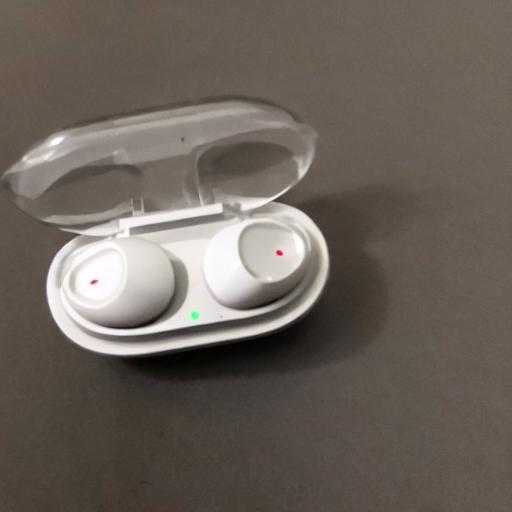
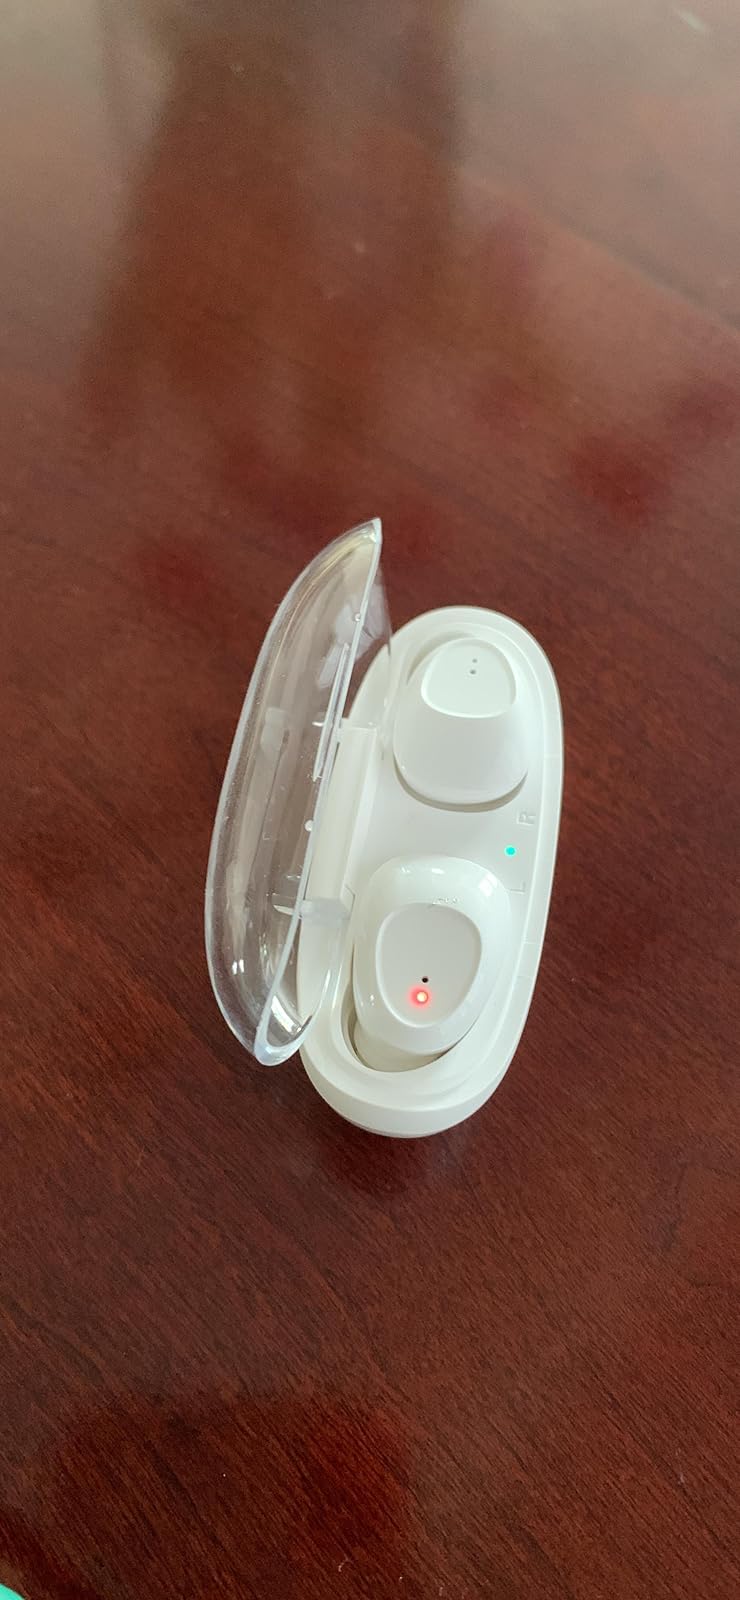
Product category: earbuds
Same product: no